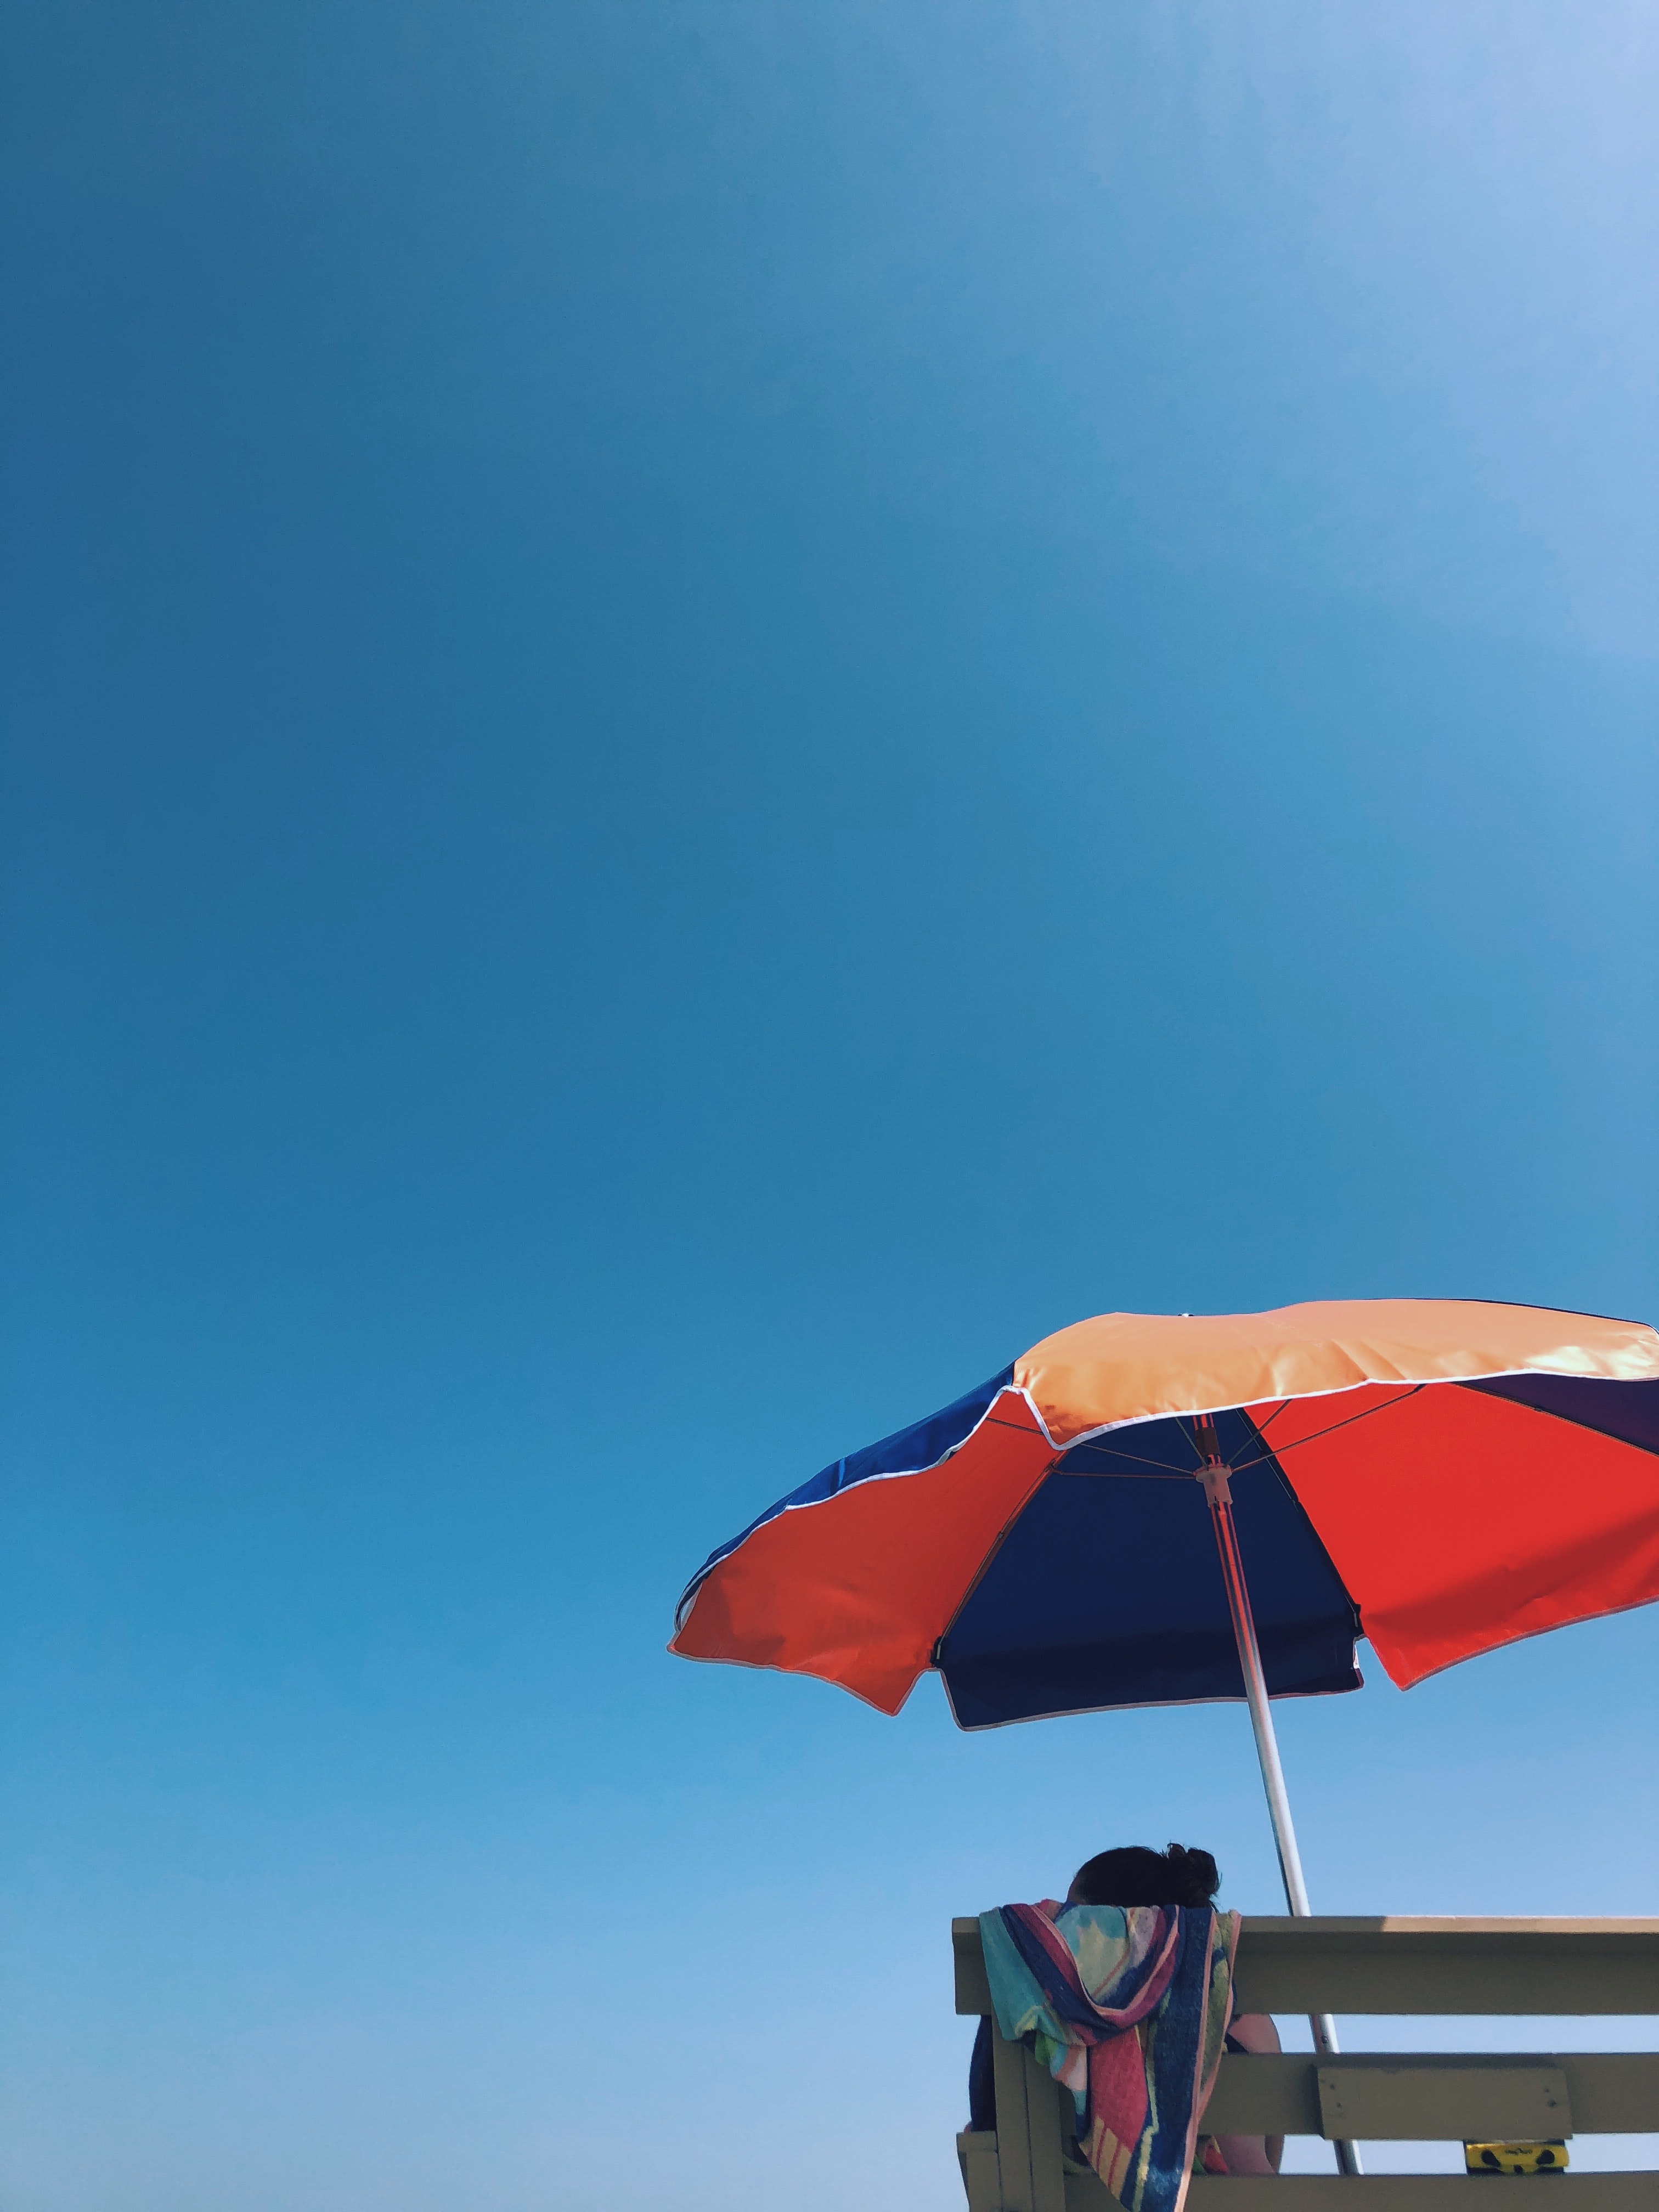
umbrella, sky, blue, fashion accessory, flag, cloud, shade, vacation, leisure